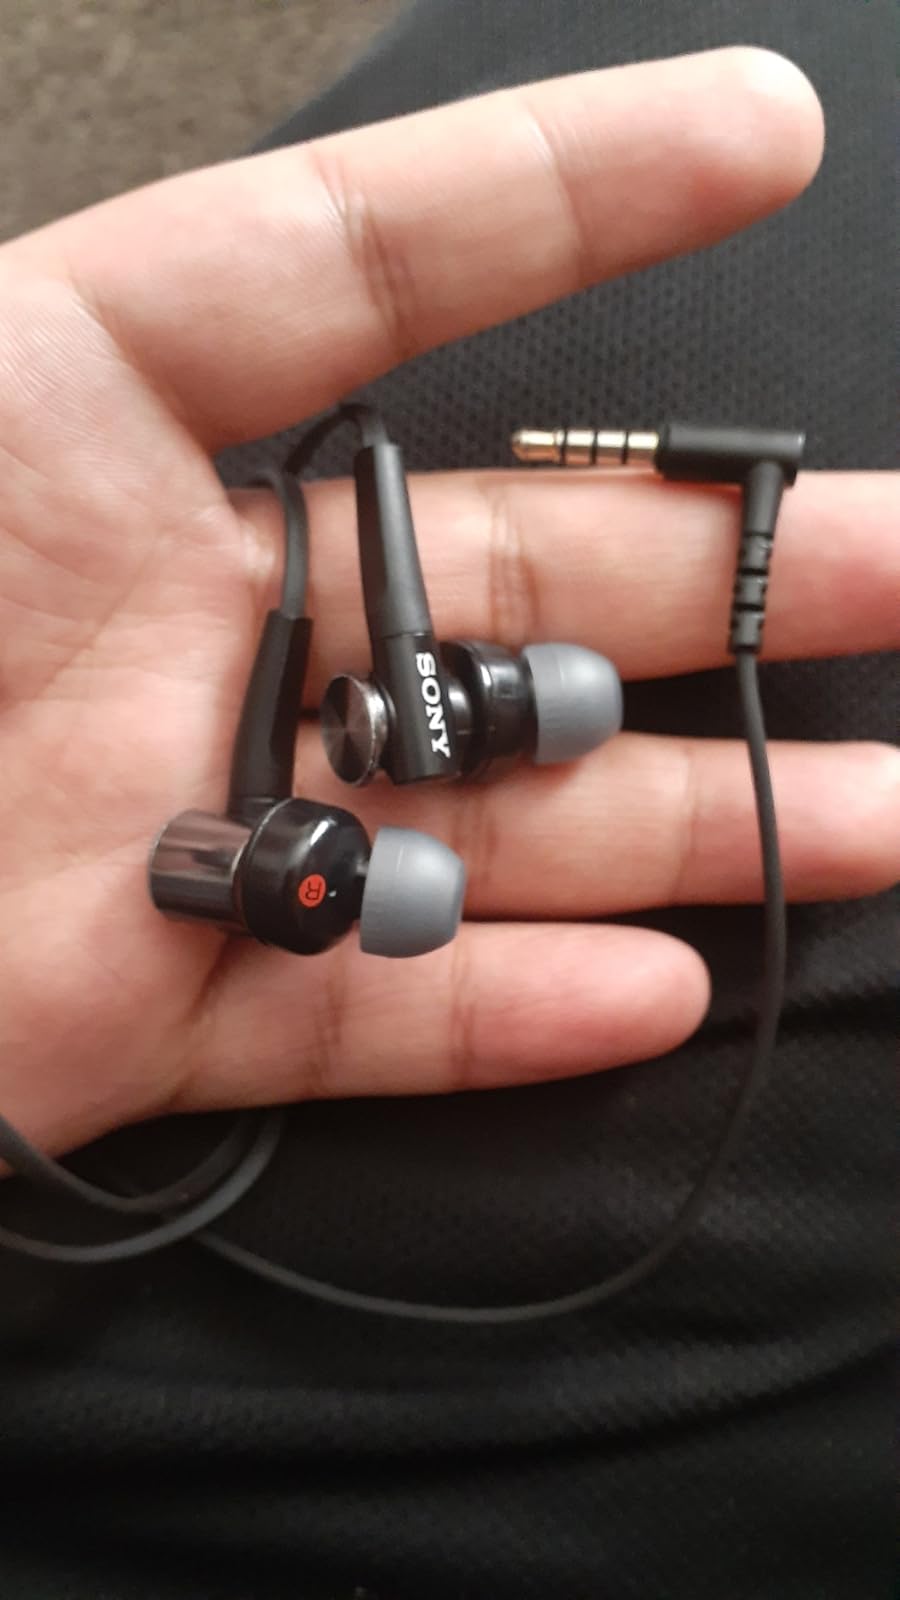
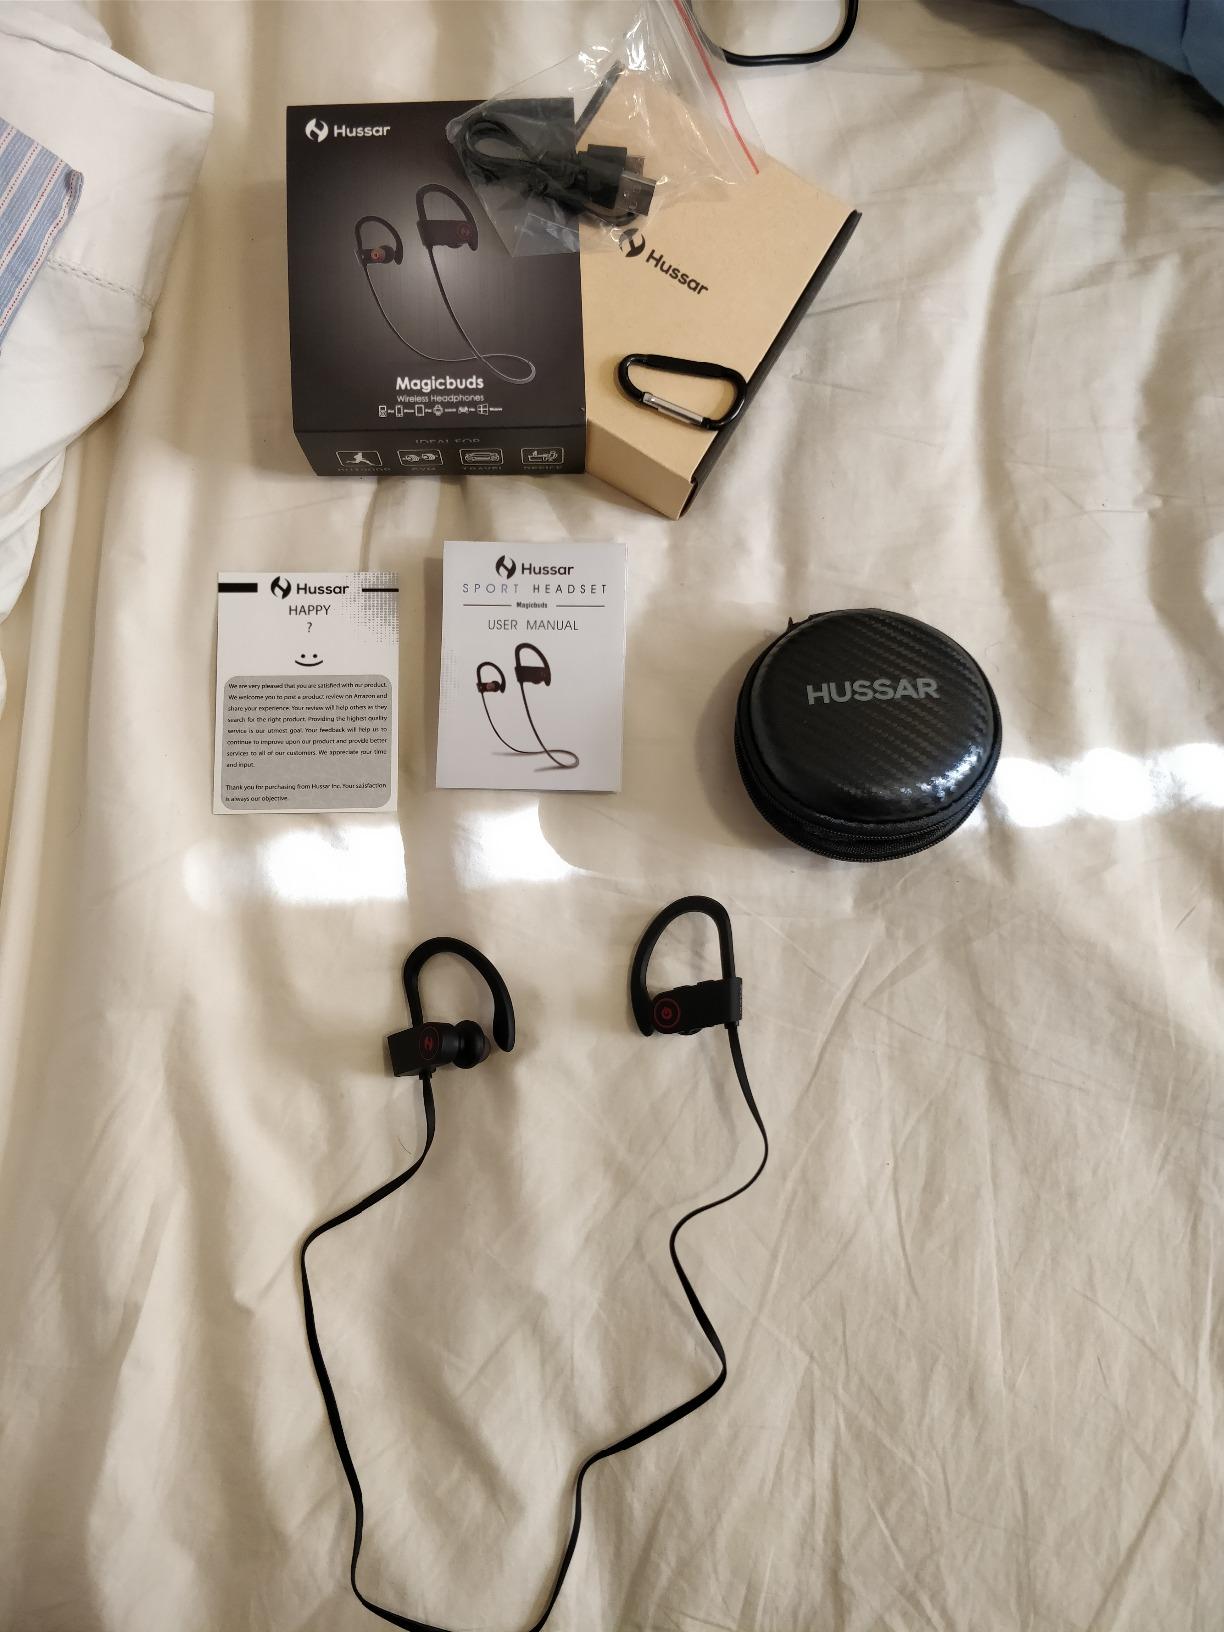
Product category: headphones
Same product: no